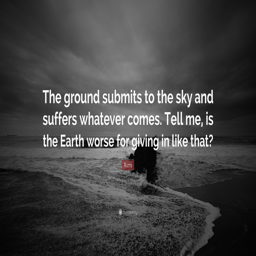
rumi quote : the ground submits to the sky and suffers whatever comes .